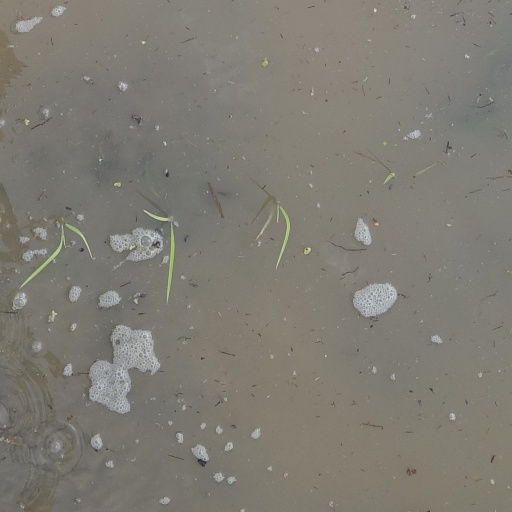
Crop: rice